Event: Nepal Earthquake
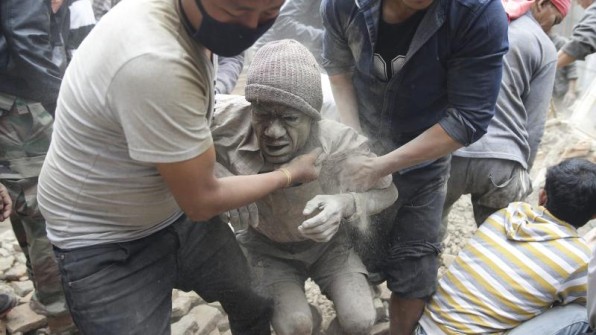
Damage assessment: damage